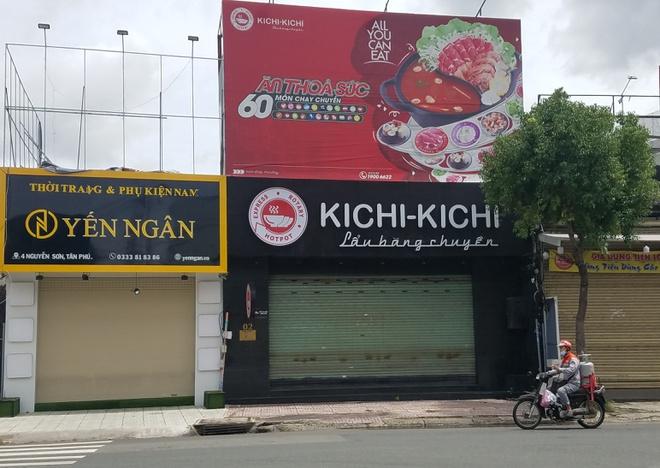
có một chiếc xe máy đang di chuyển qua những ngôi nhà đóng cửa